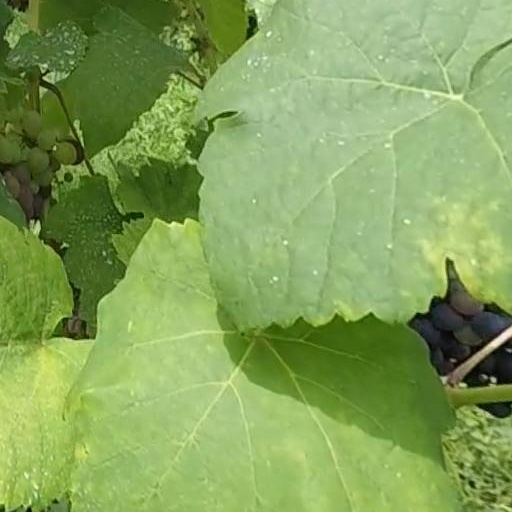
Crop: grape